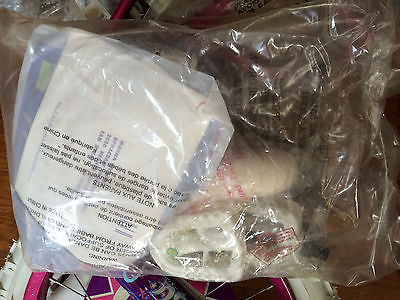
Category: bicycle